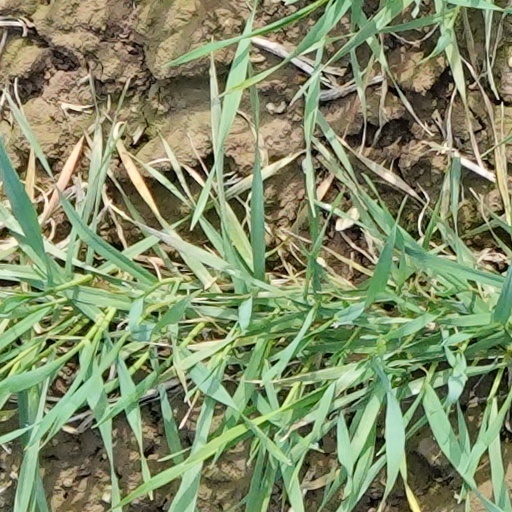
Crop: wheat